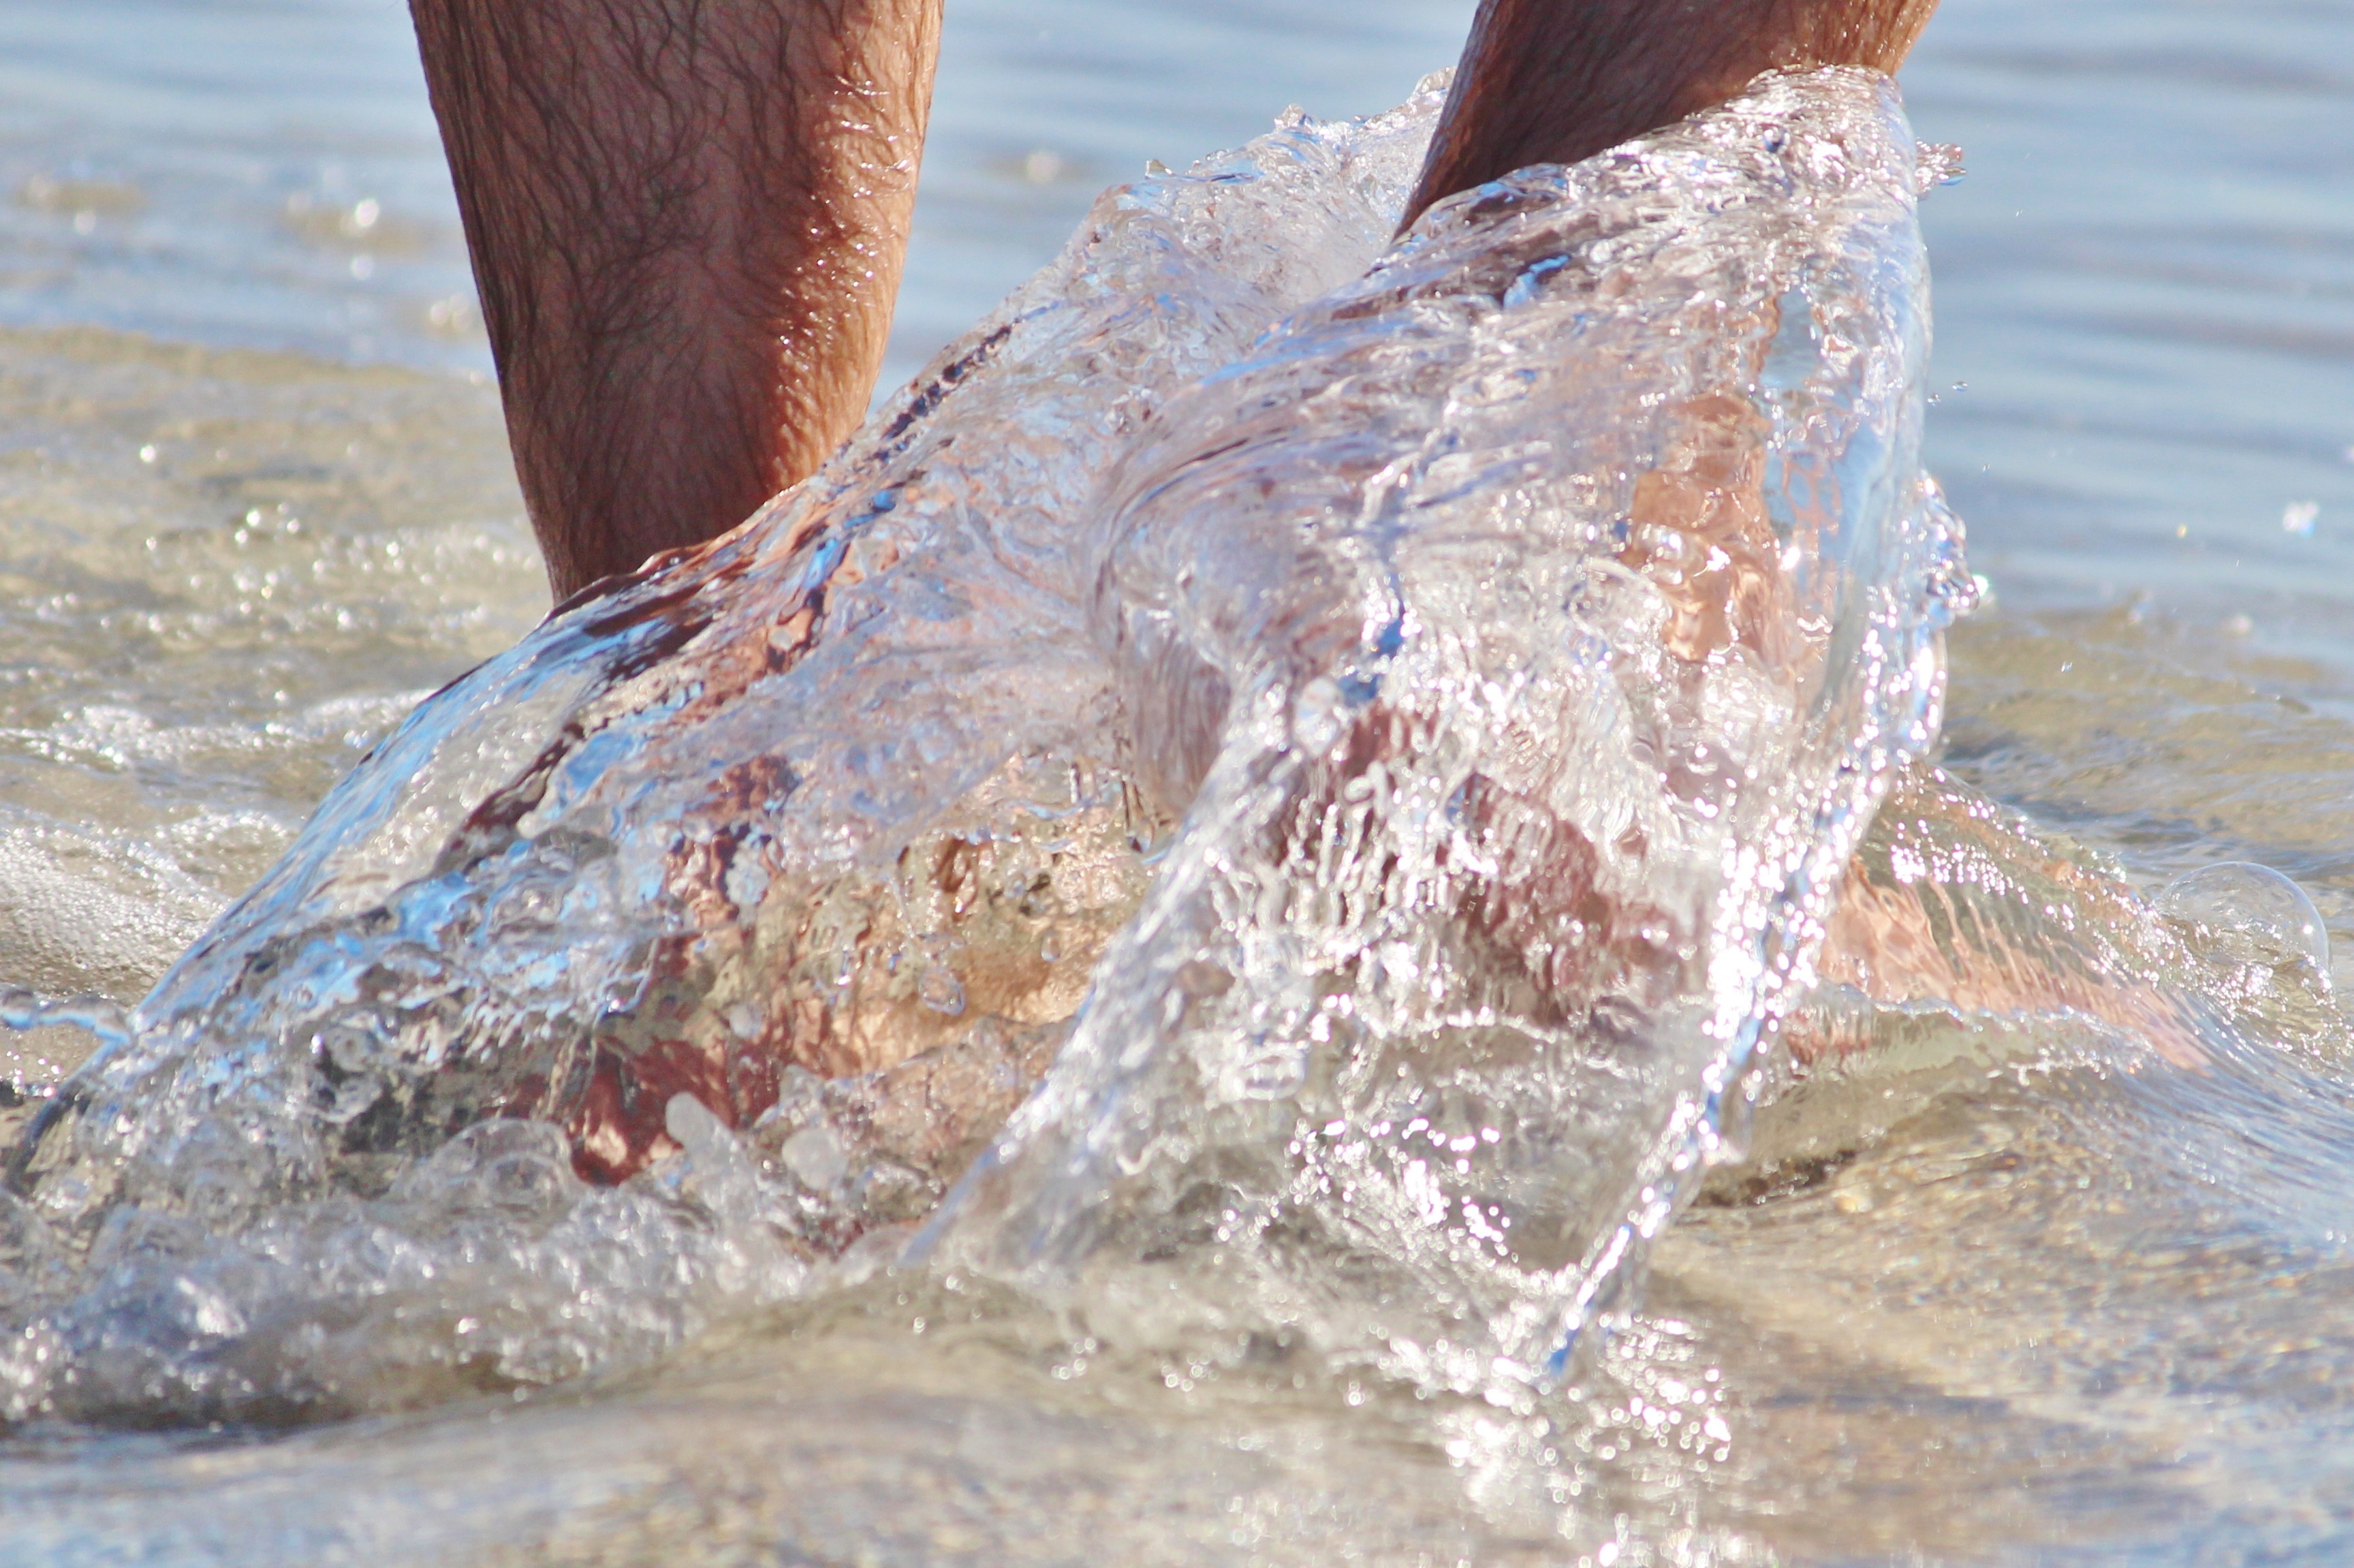
man, beach, sea, water, wave, walk, ice, mud, foot, fish, legs, inject